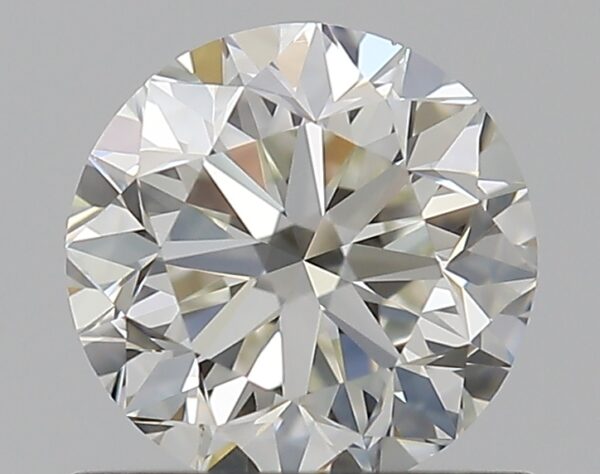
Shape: round
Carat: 0.7
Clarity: VVS2
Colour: J
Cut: GD
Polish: EX
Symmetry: VG
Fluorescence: N
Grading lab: GIA
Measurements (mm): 5.45 x 5.48 x 3.57